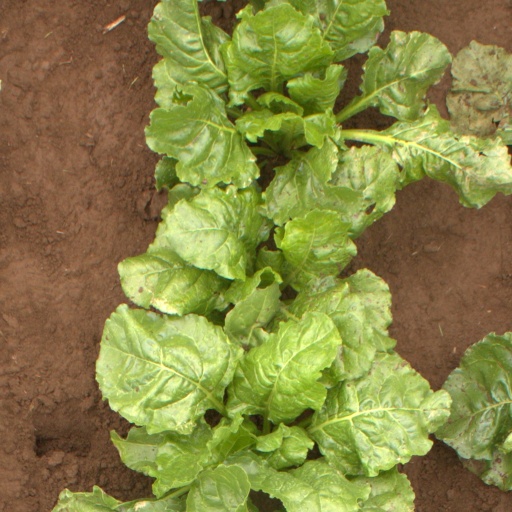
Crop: sugar beet